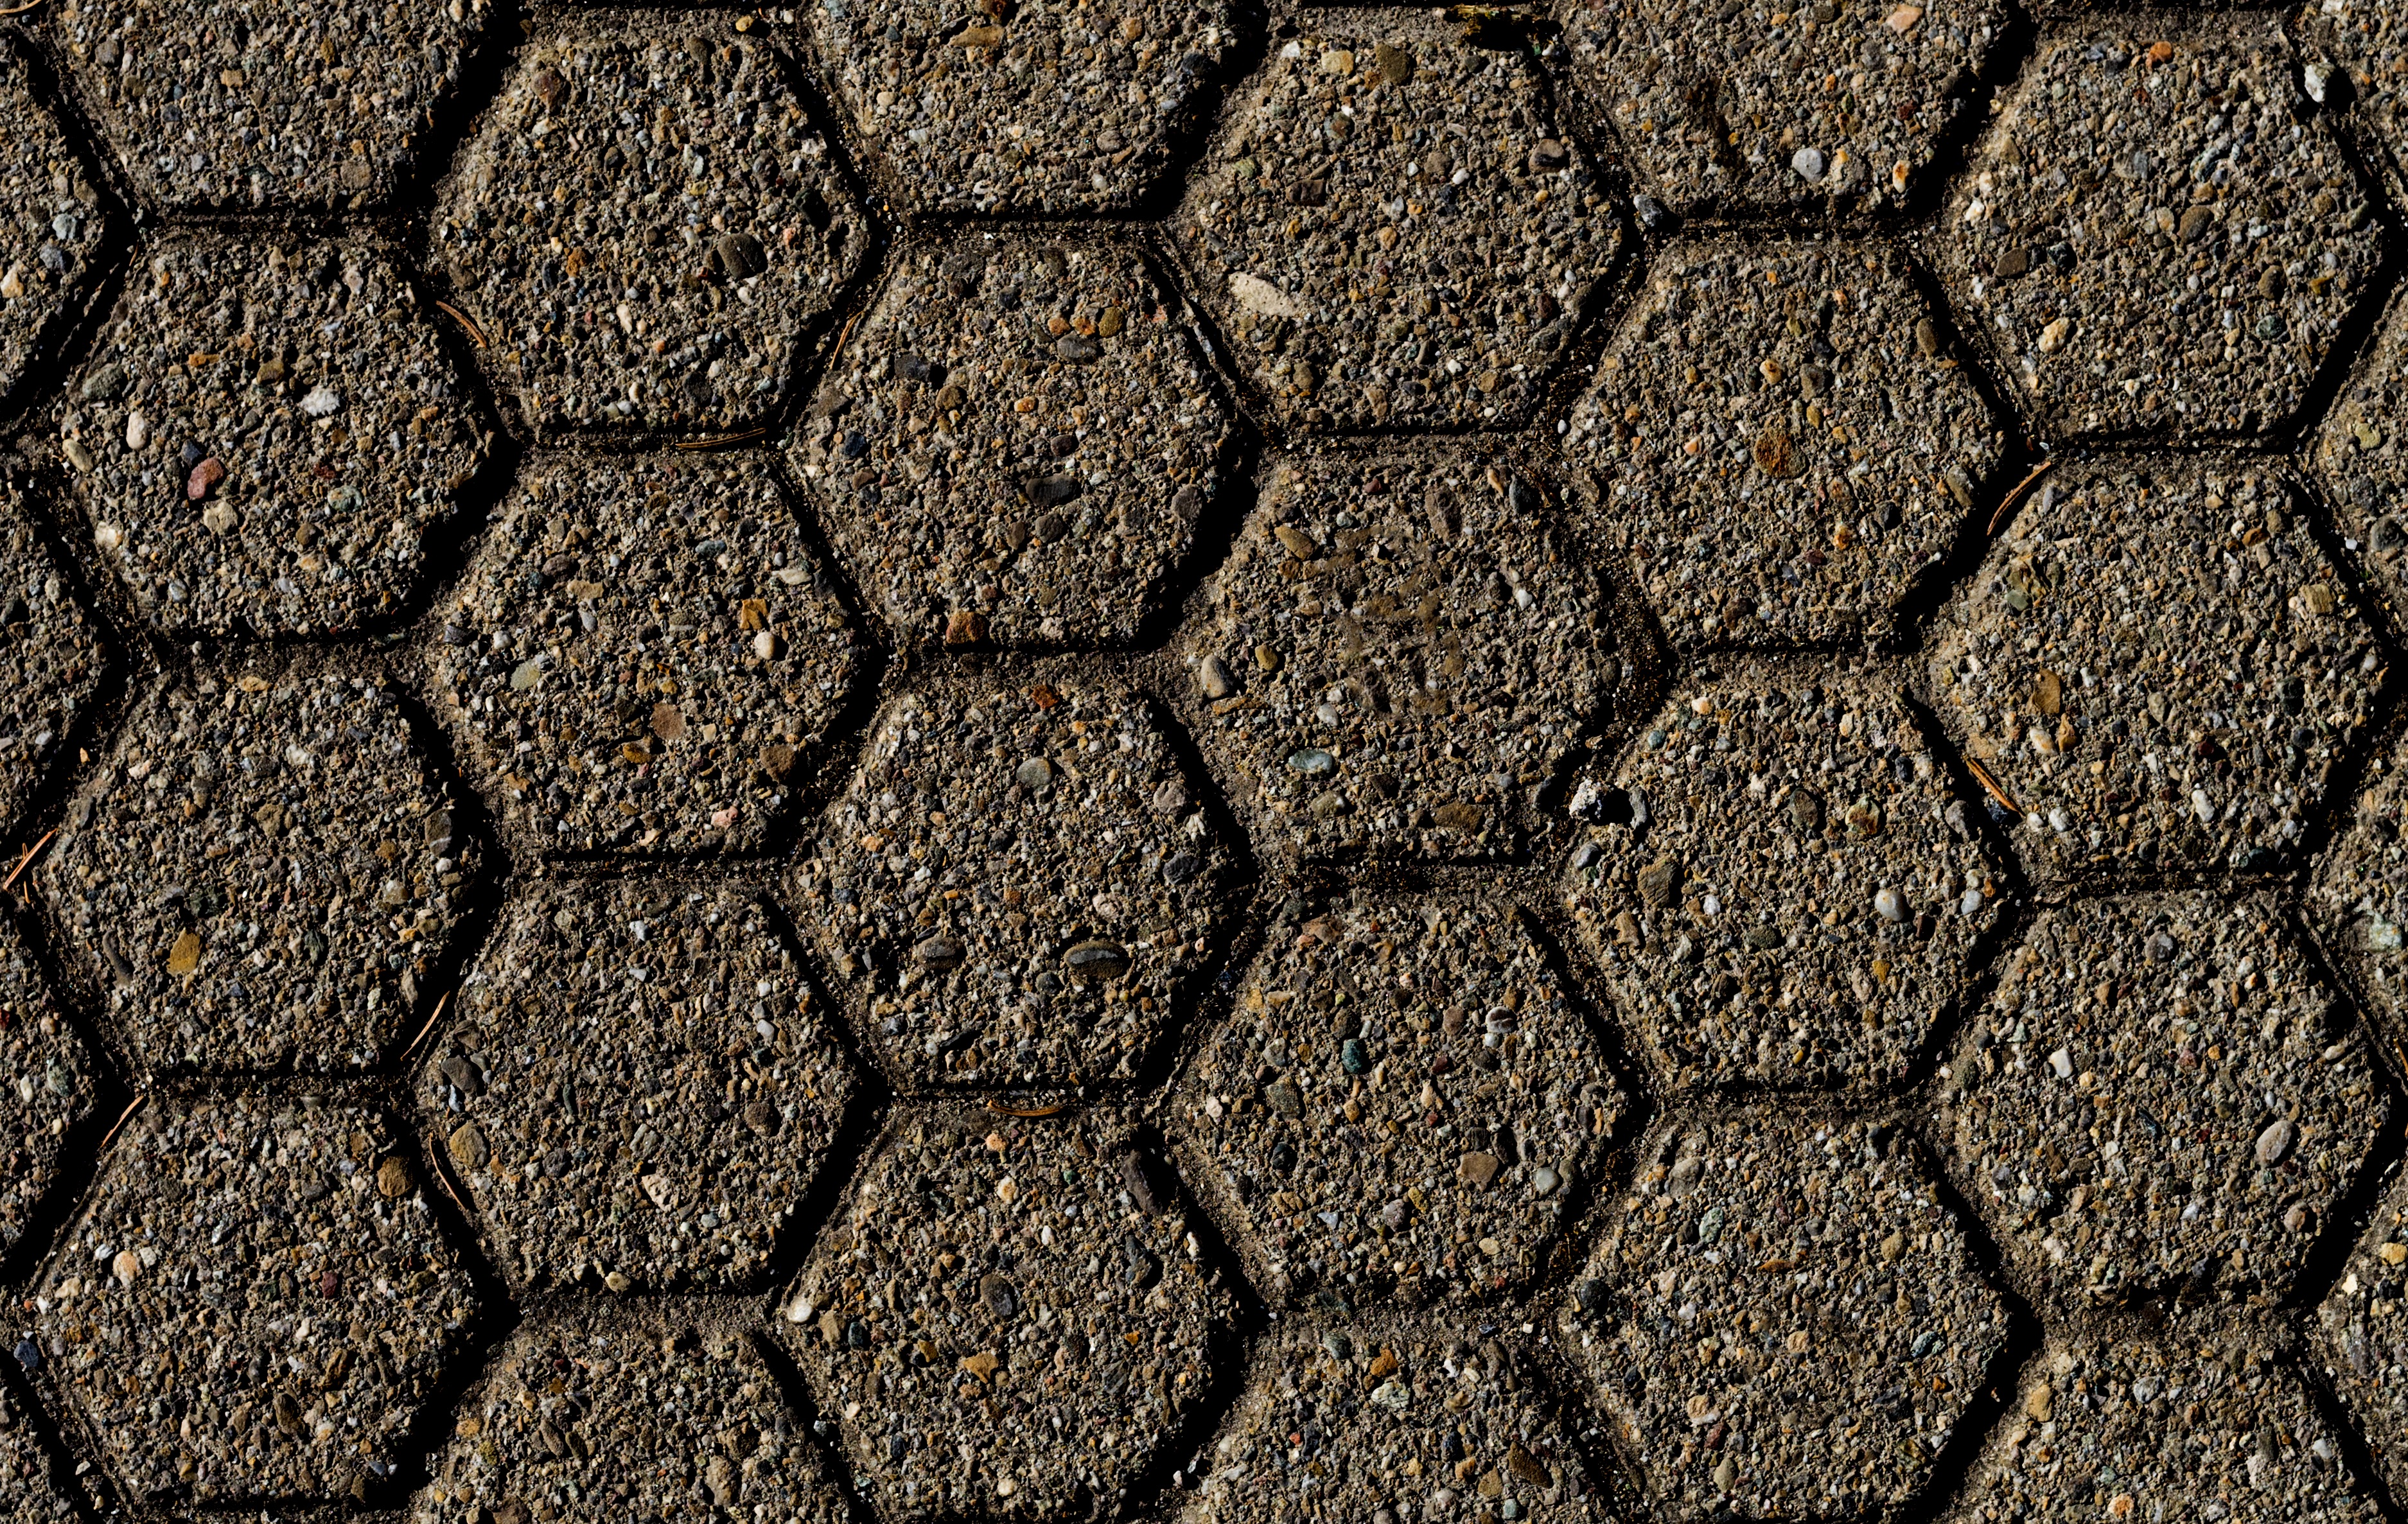
structure, wood, ground, texture, floor, cobblestone, wall, asphalt, pattern, soil, stone wall, close, concrete, circle, erosion, surface, weathered, grey, stones, background, design, paving stone, flooring, road surface